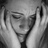
Emotion: sad